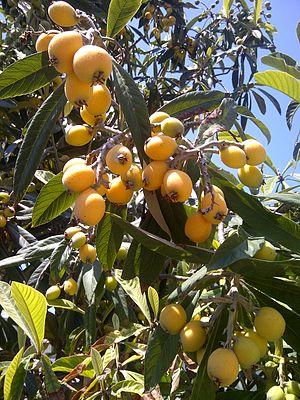
Le néflier du Japon, bibacier ou bibassier, du chinois : 枇杷 ; pinyin : pípá via le portugais bibas, (Eriobotrya japonica (Thunb.) Lindl., 1821) est un arbre fruitier de la famille des Rosacées (tribu des Maleae), cultivé dans les régions chaudes (rusticité USDA 8 à 11) pour son fruit comestible, la nèfle du Japon ou bibace ou bibasse, pour sa feuille utilisée en tisane, ou comme plante ornementale.